Bayinnaung

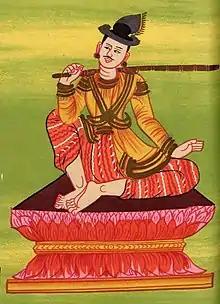
King Mekuti represented as Yun Bayin, Burmese nat

Bayinnaung now eyed the once powerful Kingdom of Lan Na, which had been involved in dynastic struggles between two branches of the Mengrai dynasty. The rule of King Mekuti of the House of Mone had been resisted by King Setthathirath of Lan Xang, grandson of King Ketklao of Lan Na. When Bayinnaung and his armies showed up at the gates of Chiang Mai on 31 March 1558, Mekuti surrendered without a fight on 2 April 1558. The Burmese king allowed Mekuti to remain ruler of Lan Na, and brought several artisans, many of whom were notable lacquerware workers, back to Pegu. He left a small garrison of 1000 men commanded by Binnya Dala and Binnya Set at Chiang Mai.